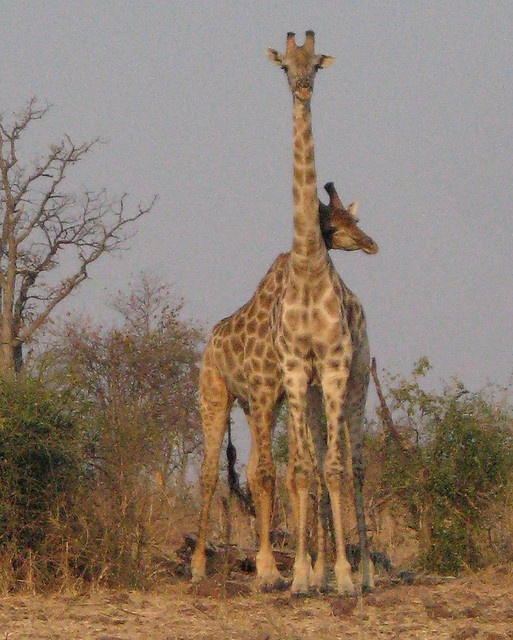
THERE ARE TWO GIRAFFEES STANDING IN THE FORST
A pair of giraffes in a grassy field.
Two giraffe standing next to each other on dry grass field.
Two giraffes standing next to one another with trees and bushes near them.
Two giraffes are standing together on the ground.